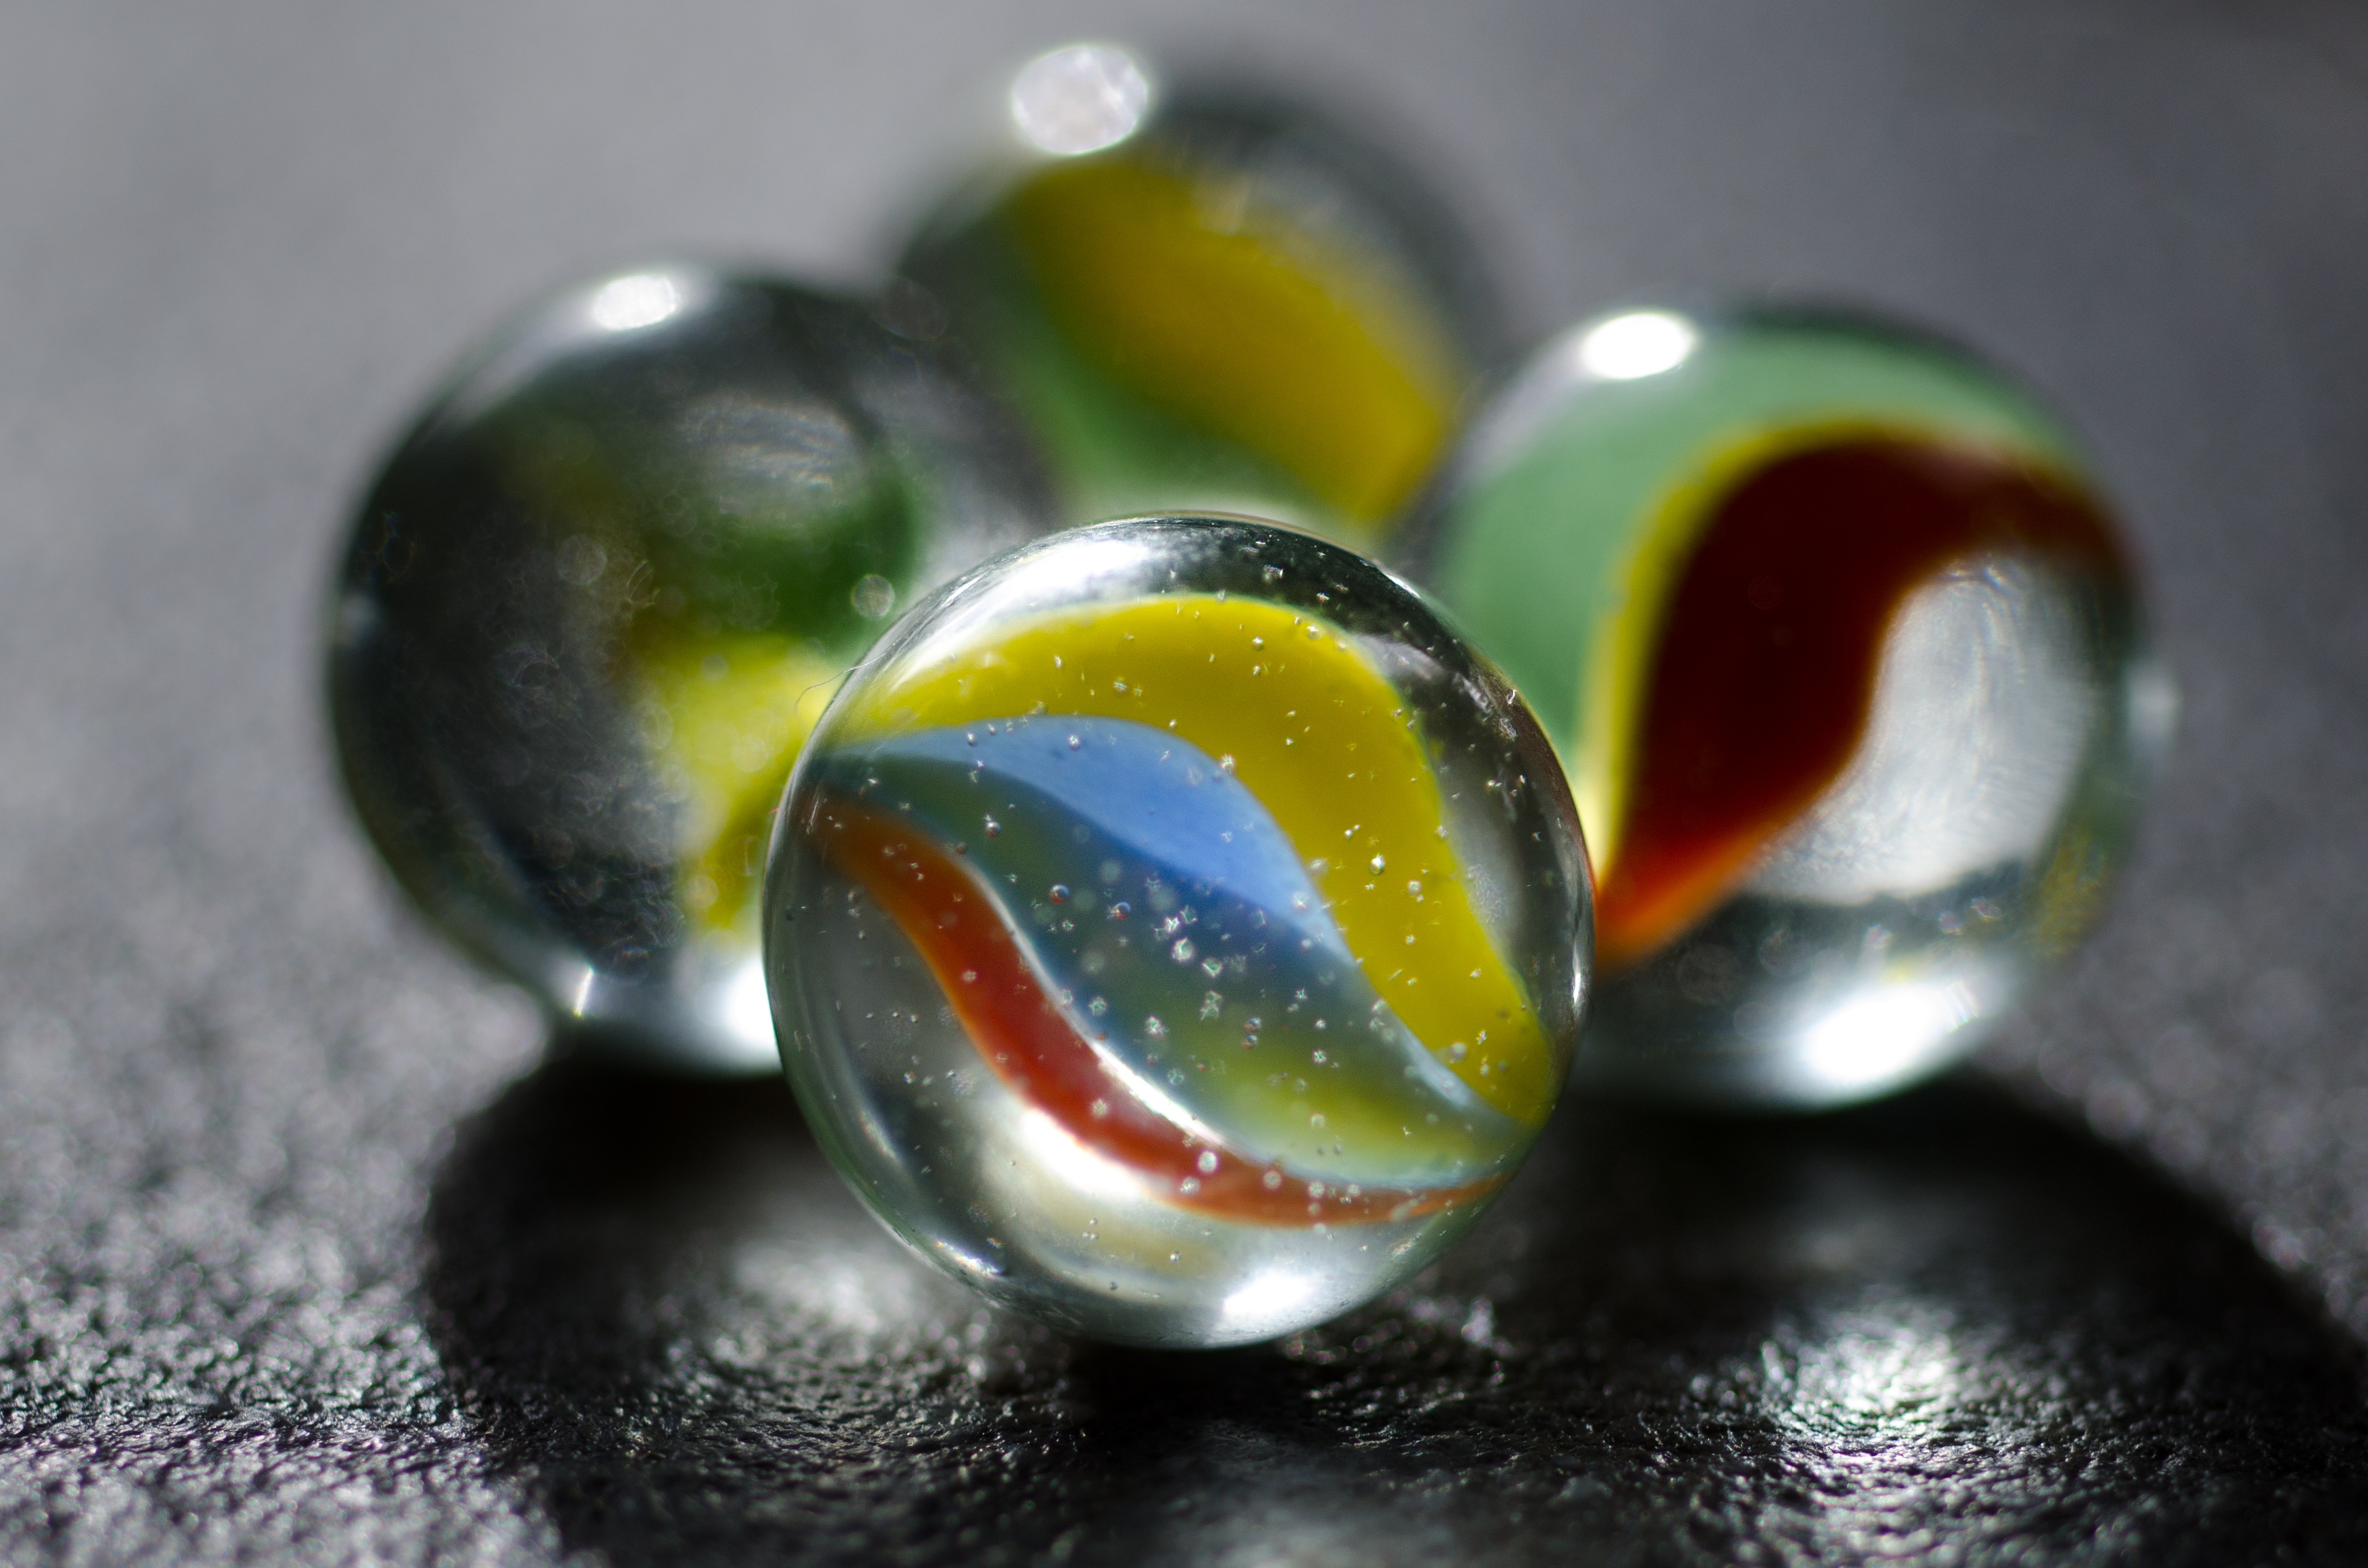
sun, glass, food, color, bead, material, circle, surface, close up, transparent, art, ball, marble, sphere, shiny, macro photography